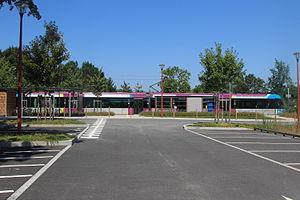
La ligne de Nantes-Orléans à Châteaubriant est une ligne de chemin de fer d'intérêt général à écartement standard du réseau ferré national français d'une longueur de 63 kilomètres. Elle relie les gares de Nantes et de Châteaubriant et est intégralement située dans le département de la Loire-Atlantique, en région Pays de la Loire.